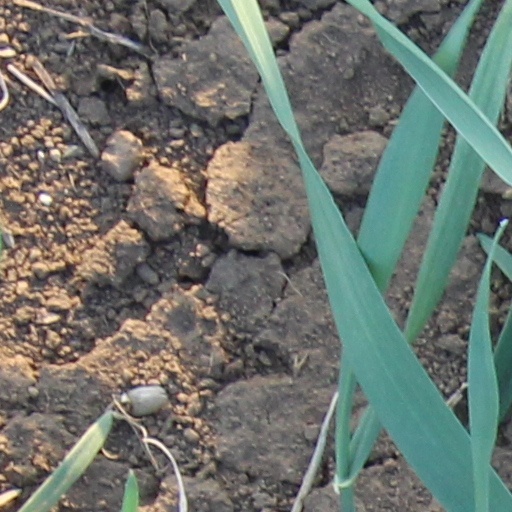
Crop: wheat